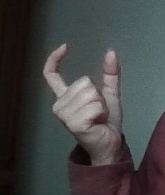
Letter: nun